Creeped Out

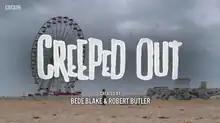
Title card

«Creeped Out» is an anthology horror television series created by Bede Blake and Robert Butler as a co-production between CBBC Productions and DHX Media. It premiered in the United Kingdom on CBBC on 31 October 2017 (Halloween), and in Canada on the Family Channel on 5 October 2018. In the United States, the show was released as a Netflix original series.